Damian Lillard

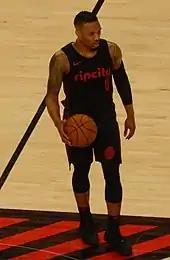
Lillard in 2018

On October 28, 2017, in a 114–107 win over the Phoenix Suns, Lillard reached the 9,000-point milestone during the third quarter. With 402 career games, Lillard became the fastest Blazer to score 9,000 points. On November 15, he had 26 points, 11 rebounds and seven assists in a 99–94 win over the Orlando Magic. During the game, he surpassed Mychal Thompson (9,215 points) for eighth on the franchise's all-time scoring leaders list. On November 27, he scored 32 points in a 103–91 win over the New York Knicks. He finished the game on 2,575 career assists, moving him past Rod Strickland into fourth place on Portland's career assists list. Lillard also joined Clyde Drexler and Terry Porter as the only players in franchise history in the top 10 in scoring and top five in assists. On December 9, he tied a franchise record with nine 3-pointers and scored 35 points in a 124–117 loss to the Houston Rockets. Two days later, he scored a then season-high 39 points with five 3-pointers in a 111–104 loss to the Golden State Warriors. Lillard dealt with a hamstring injury late in December before straining his right calf in early January. On January 12, he scored 23 points in a 119–113 loss to the New Orleans Pelicans. He moved into seventh in franchise history in scoring with 9,753 points, passing Geoff Petrie (9,732). On January 22, Lillard was named Western Conference Player of the Week for games played January 15–21. It was his fourth career Player of the Week nod. A day later, he was named a Western Conference All-Star reserve.